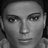
Emotion: neutral